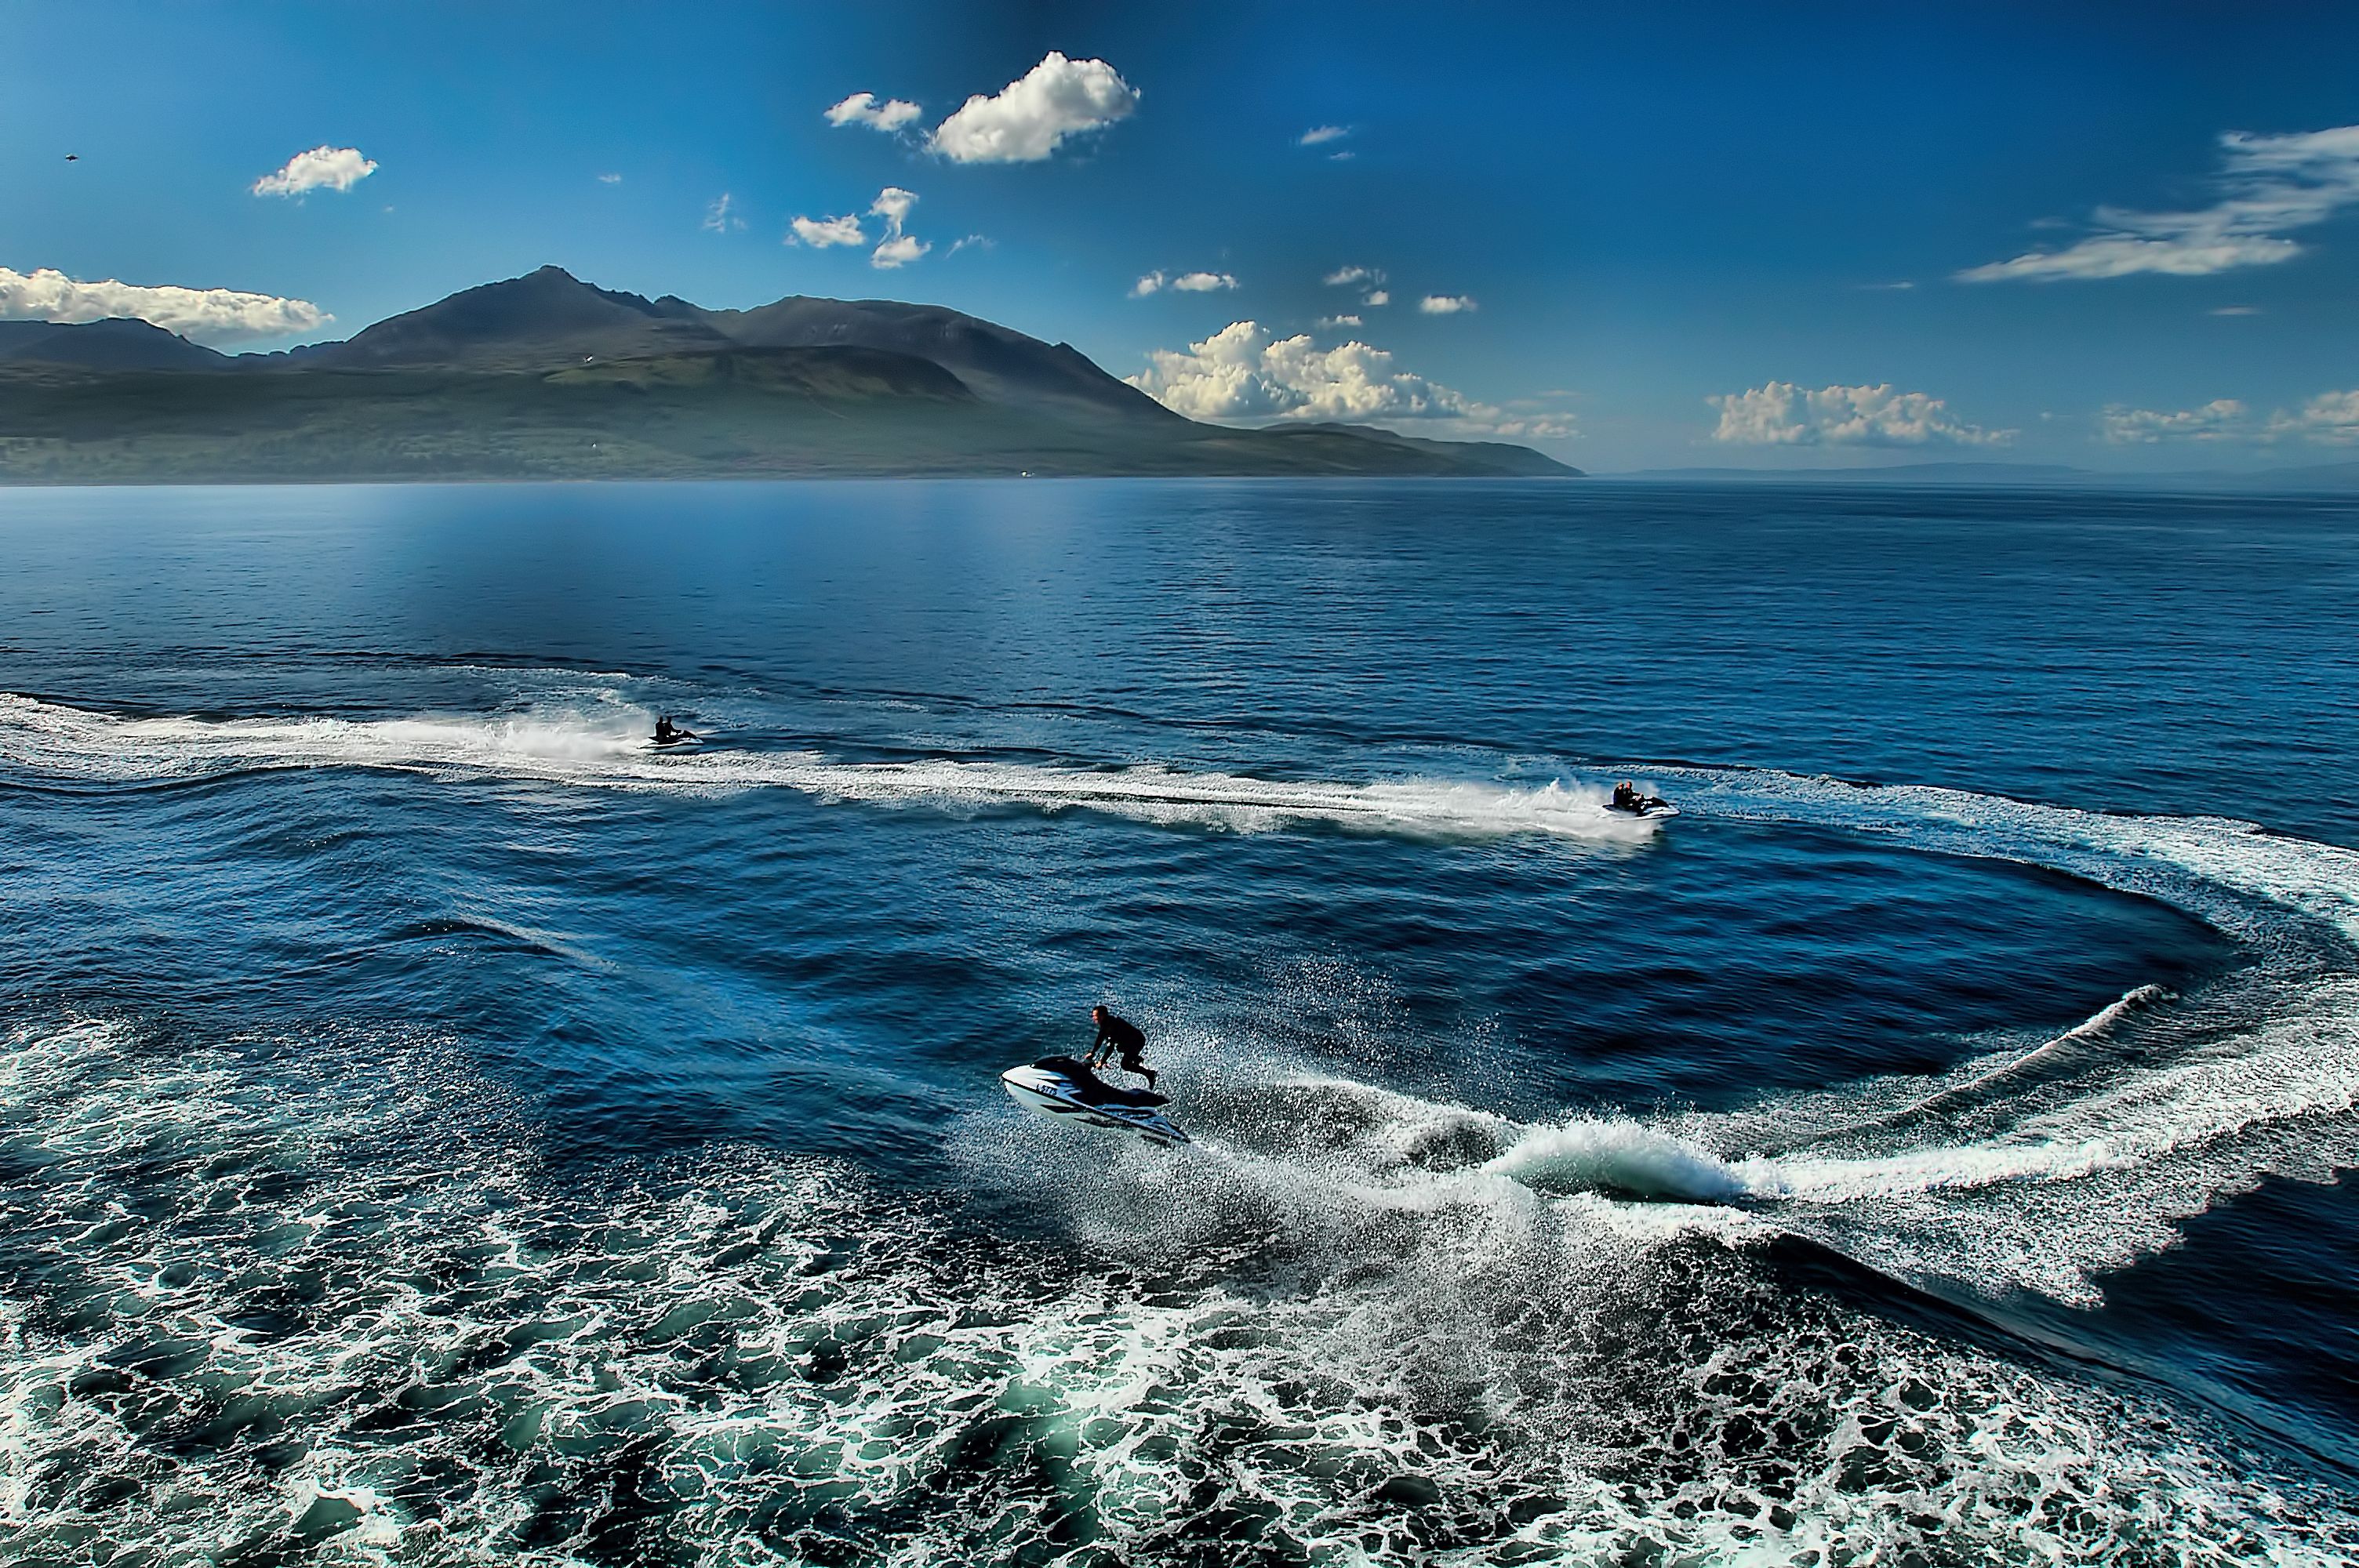
sea, coast, ocean, horizon, shore, wave, bay, cape, marine mammal, wind wave